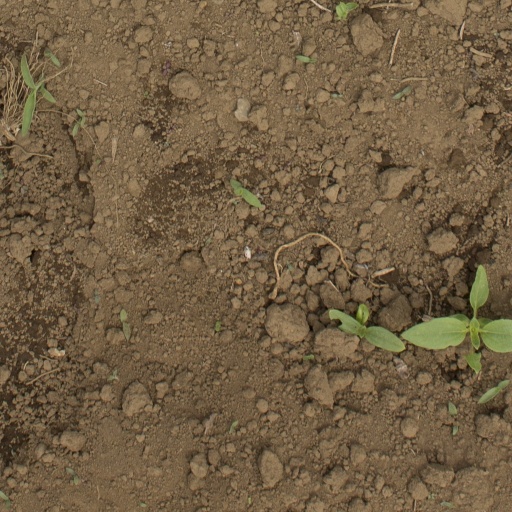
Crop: Jerusalem artichoke